Lymnaea stagnalis

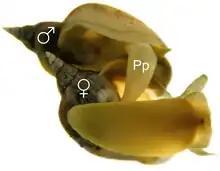
"Lymnaea stagnalis" in typical mating position of this species. The top snail is performing the male role (sperm donor), its white preputium (penis-carrying organ, Pp) can be seen inserted under the shell of the sperm recipient, where the female opening is located. During insemination, sperm (from the seminal vesicles) and seminal fluids (from the prostate gland) are transferred. Since these are simultaneous hermaphrodites, sexual roles can be swapped immediately afterwards.

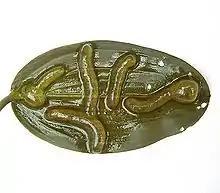
Eggs of "Lymnaea stagnalis"

"Lymnaea stagnalis" is a simultaneously hermaphroditic species and can mate in the male and female role, but within one copulation only one sexual role is performed at a time. "Lymnaea stagnalis" perform more inseminations in larger groups and prefer to inseminate novel over familiar partners. Such higher motivation to copulate when a new partner is encountered is known as the Coolidge effect and has been demonstrated in hermaphrodites firstly in 2007.